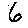
Label: 6